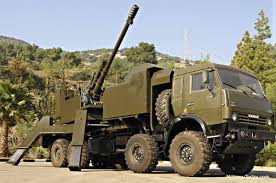
Label: D-30